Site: brandenburg
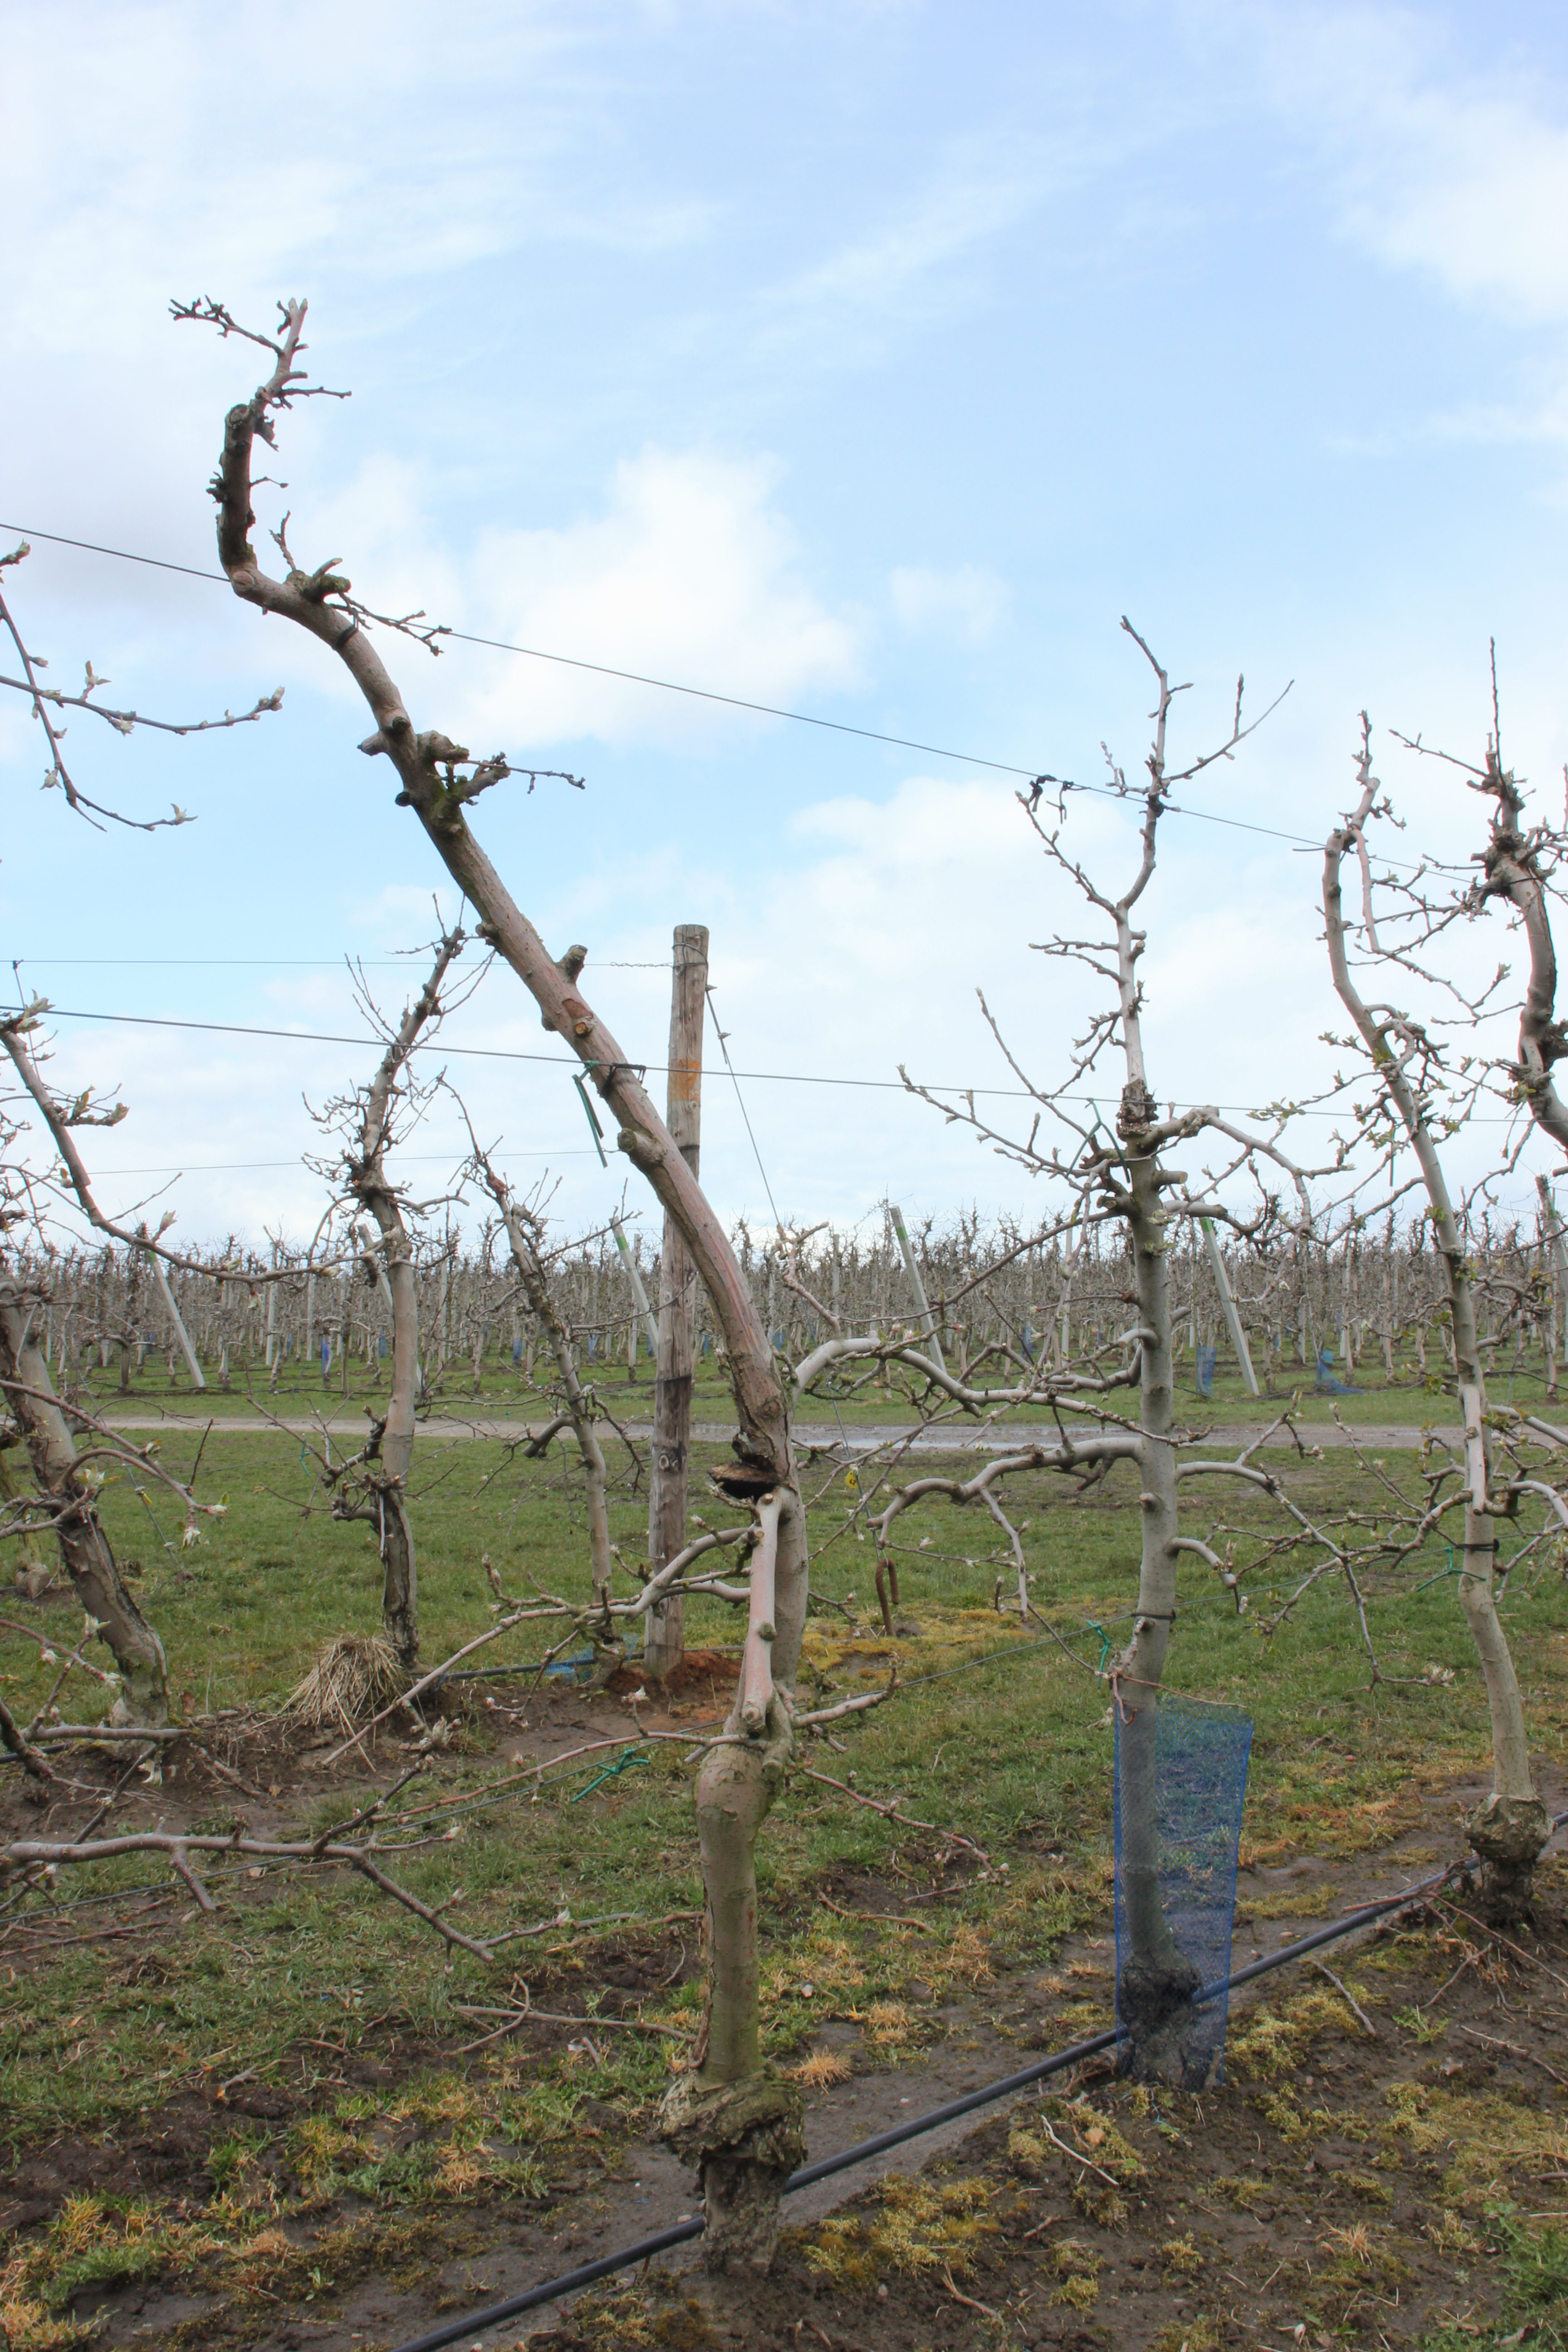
Growth stage (BBCH 55): Inflorescence emergence